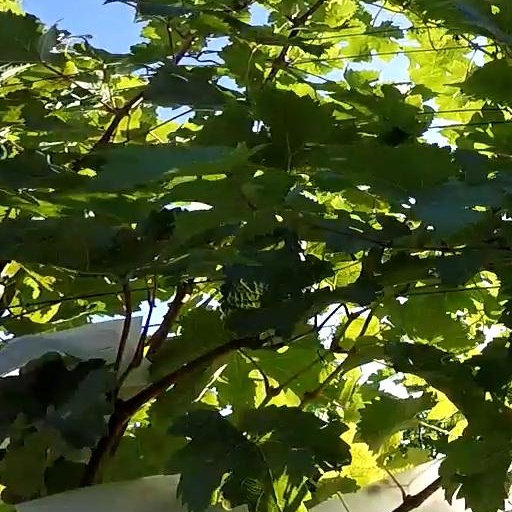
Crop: grape